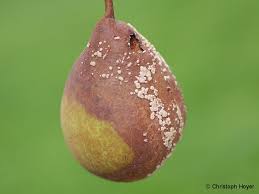
Waste category: biological